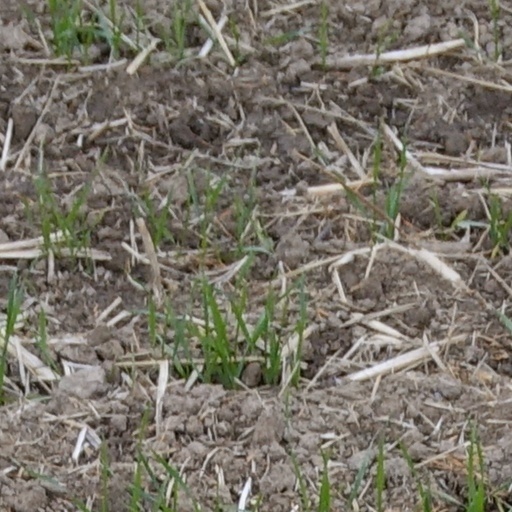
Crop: wheat